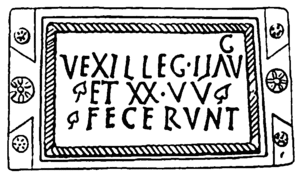
La Legio XX Valeria Victrix était une légion de l’armée romaine levée probablement par l’empereur Auguste vers 31 av. J.-C. Assignée d’abord en Hispanie tarraconaise, elle prit part aux guerres cantabres de 25 à 13 av. J.-C. avant d’être réaffectée sur le Rhin après le désastre de la forêt de Teutobourg en 9 apr. J.-C. Elle fut l’une des légions employées par l’empereur Claude pour l’invasion de la Bretagne en 43; elle y restera tout au cours des siècles suivants prenant part à la construction des murs d’Hadrien et d’Antonin destinés à prévenir les attaques des tribus calédoniennes. Encore active sous les usurpateurs Carausius et Allectus à la fin du IIIᵉ siècle, elle n’est plus mentionnée par la suite, soit qu’elle ait été dissoute lors de la reconquête de la Bretagne par l’empereur Constance Iᵉʳ soit qu’il s’agisse de la légion retirée de Bretagne par Stilicon pour protéger le nord de l’Italie vers la fin du IVᵉ siècle.